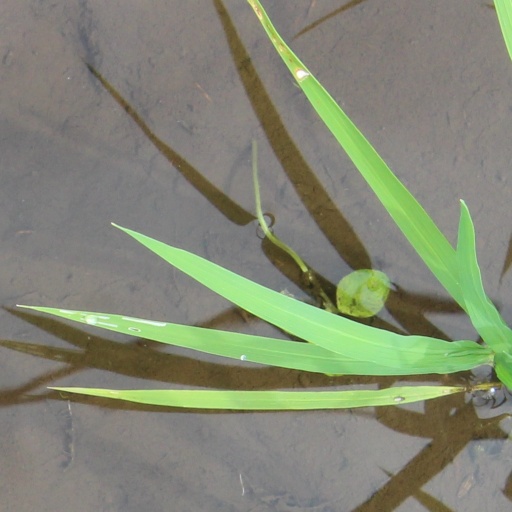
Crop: rice